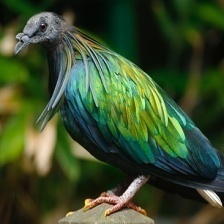
Species: NICOBAR PIGEON
Scientific name: CALOENAS NICOBARICA